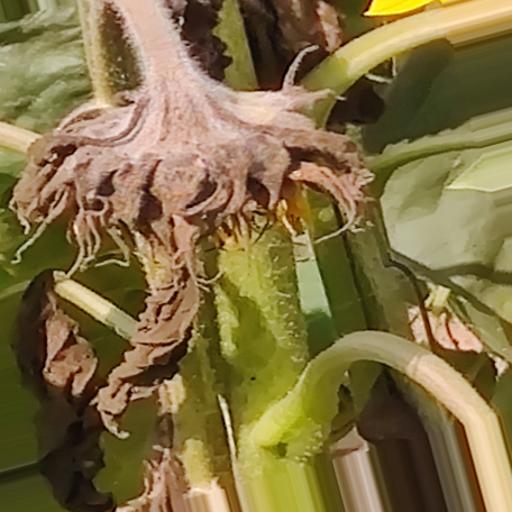
Label: Leaf_scars